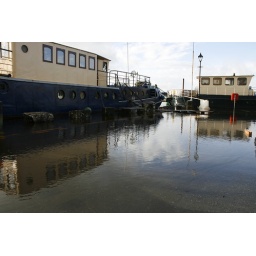
Normally cars are parked here and the boats are 3 or 4 feet below the wall